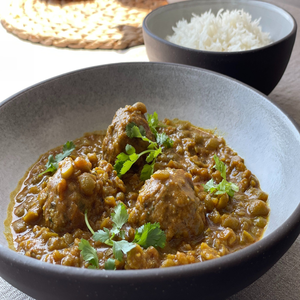
Dish: kofta